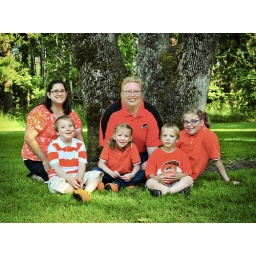
6-24-10 Avery Park (230) Family on grass by tree faded